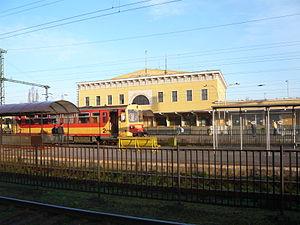
La Ligne de Budapest à Székesfehérvár par Martonvásár ou ligne 30A est une ligne de chemin de fer de Hongrie. Elle relie Budapest à Martonvásár.
La Ligne Bicske – Székesfehérvár ou ligne 6 est une ligne de chemin de fer de Hongrie. Elle relie Bicske par la Gare de Bicske à Székesfehérvár par la Gare de Székesfehérvár. Elle dessert l'Ouest du pays, notamment la ville de Lovasberény.
La gare de Székesfehérvár est une gare ferroviaire hongroise, située à Székesfehérvár.